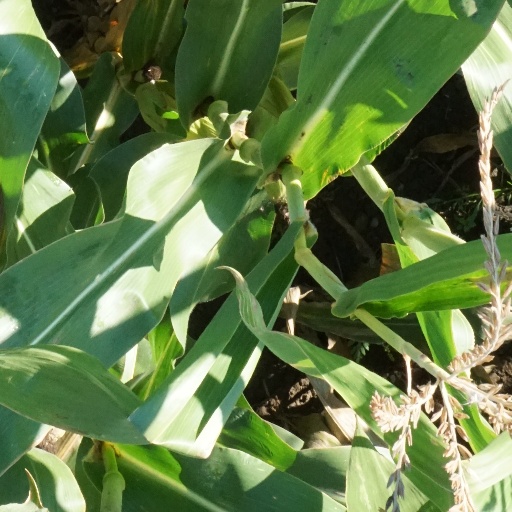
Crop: maize; corn